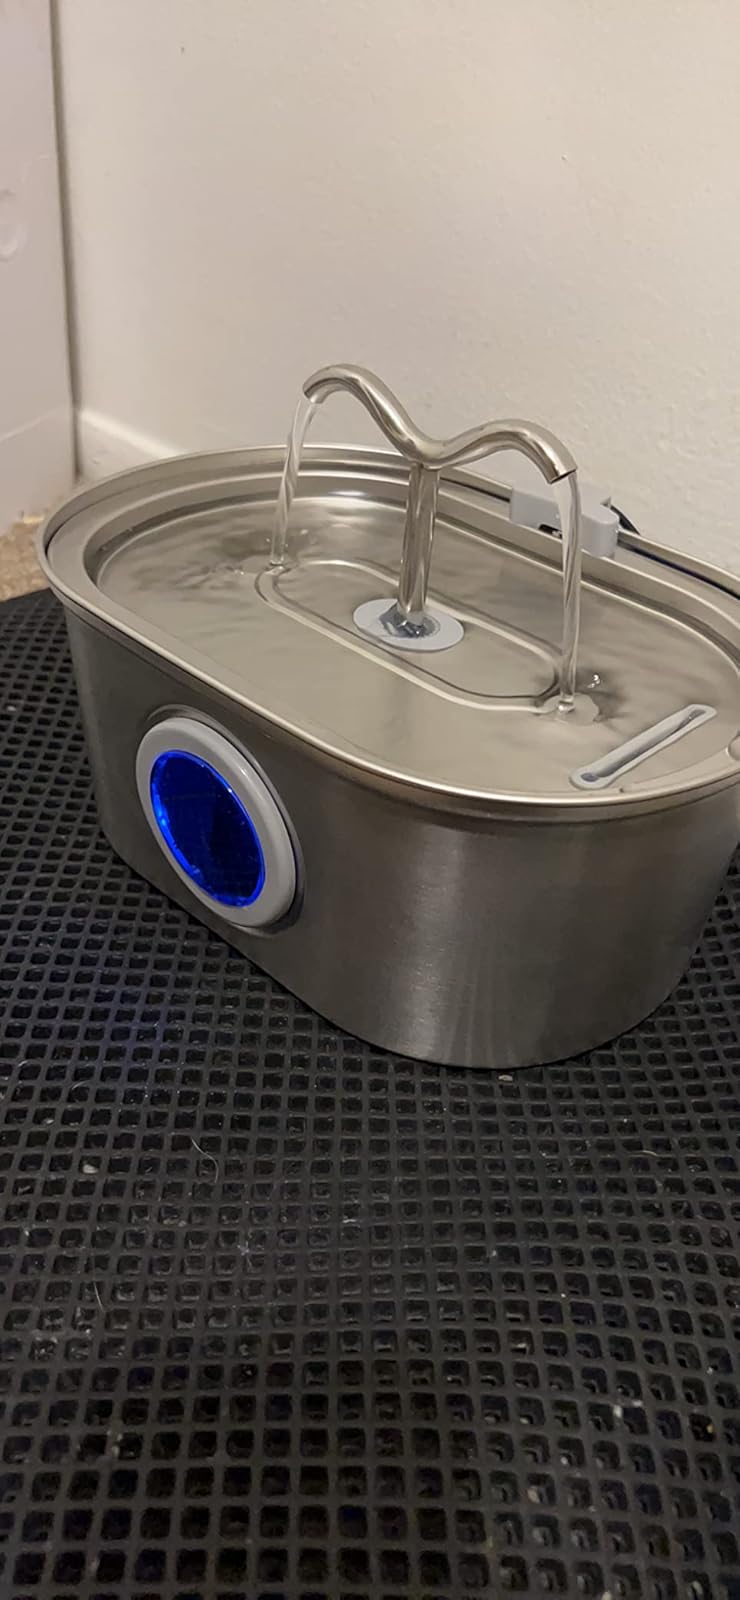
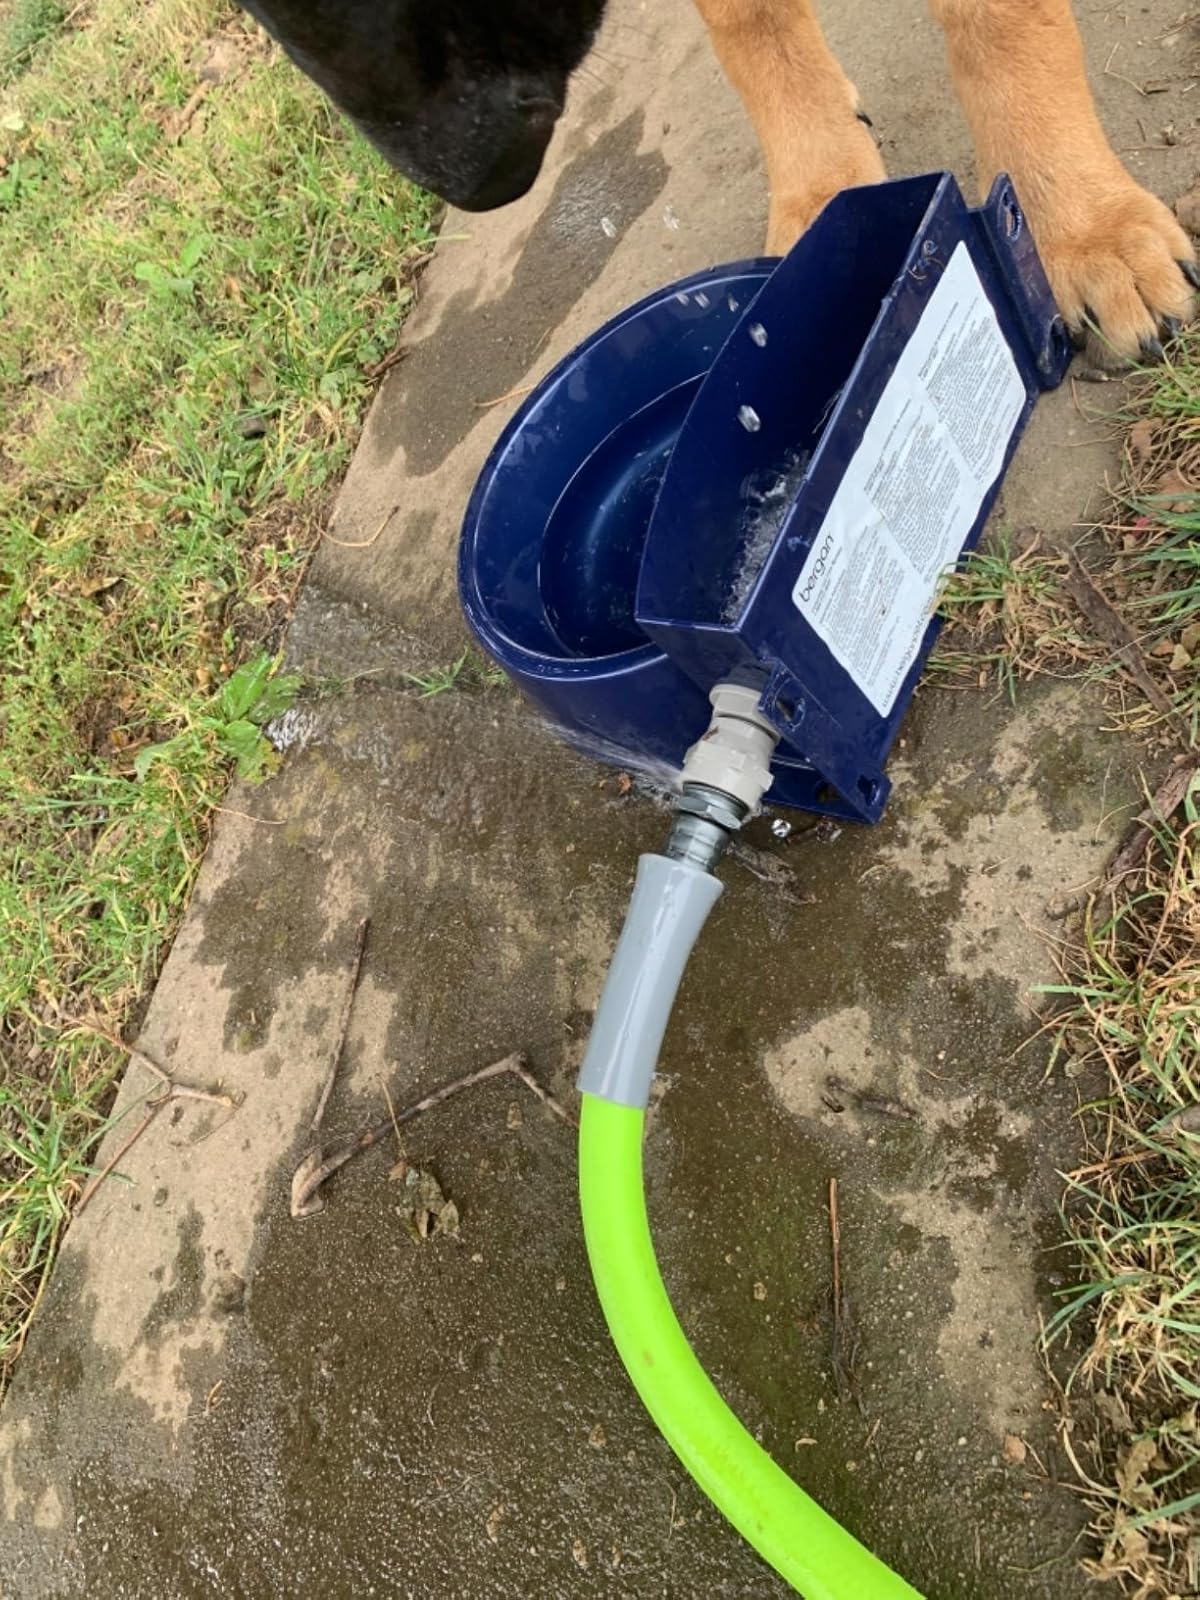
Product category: items_bowl
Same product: no